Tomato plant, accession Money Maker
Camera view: horizontal (90 deg, fisheye); turntable rotation: 120 degrees
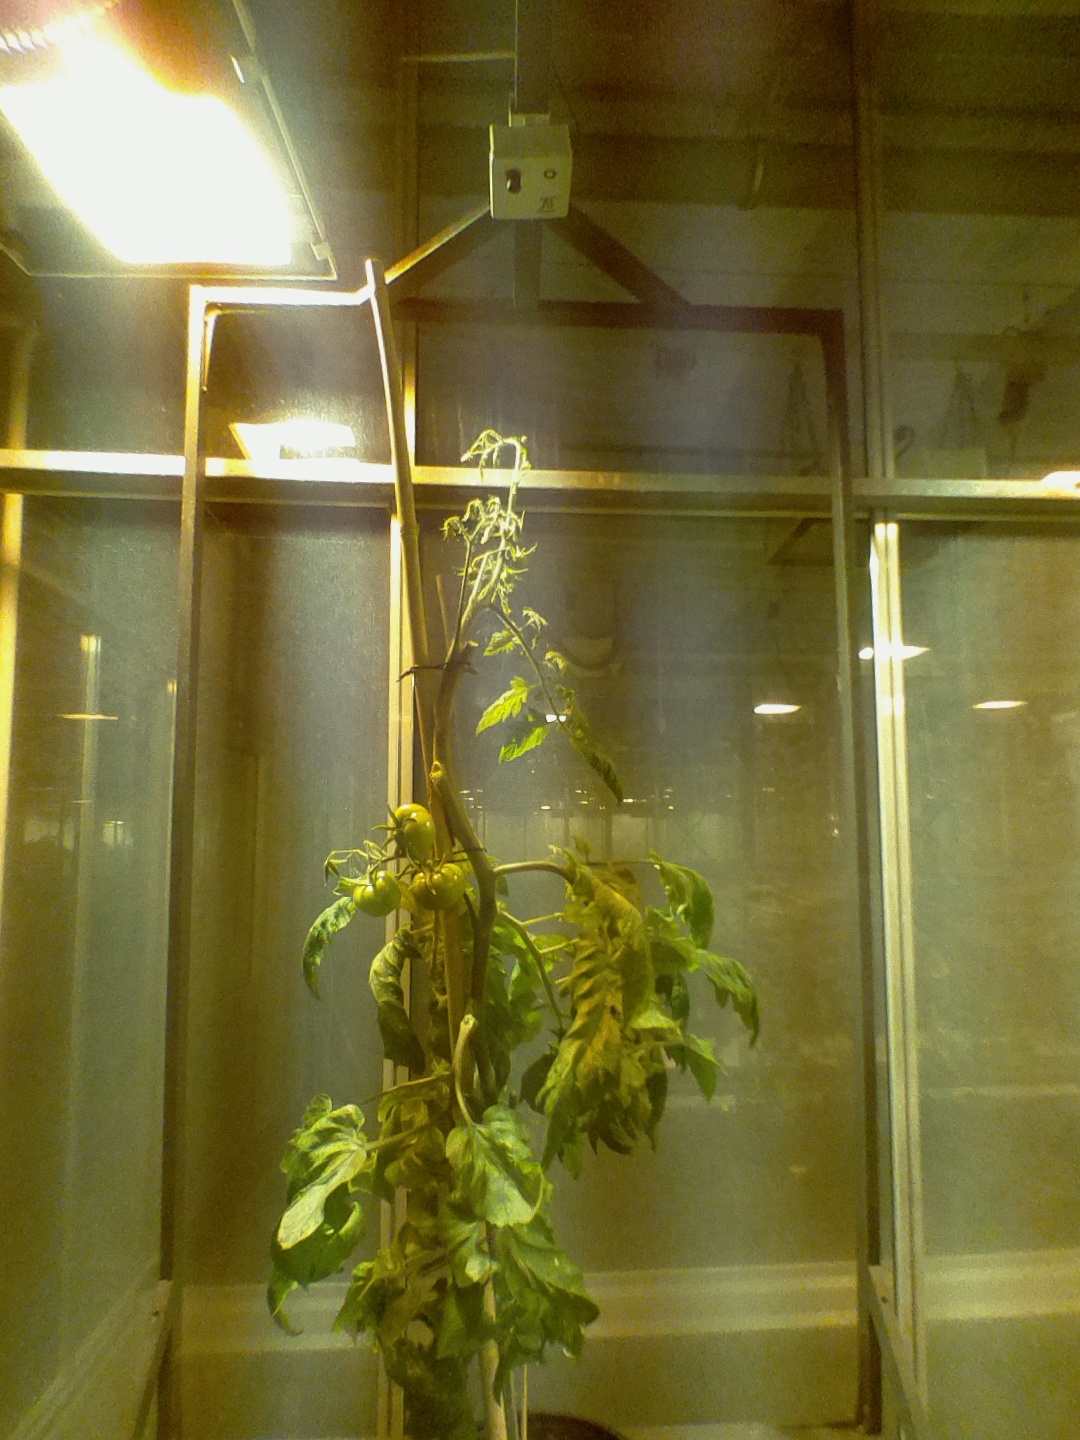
BBCH growth stage 75: 50%-60% of final fruit size